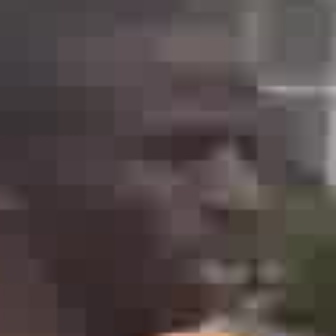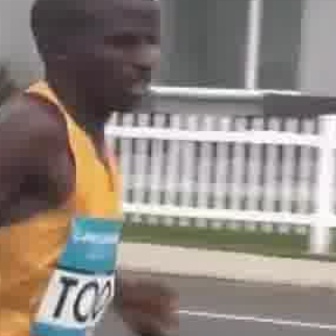
  Please identify the target specified by the bounding box [32,88,254,310] in the first image and locate it in the second image. Return the coordinates in [x_min,y_min,x_max,y_max] format.
Answer: [68,20,156,108]